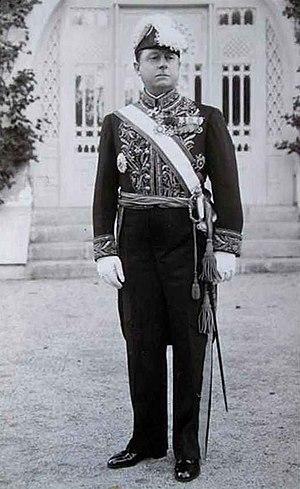
Marcel Peyrouton, résident général de France en Tunisie
Marcel Peyrouton, de son nom complet Bernard Marcel Peyrouton, né le 2 juillet 1887 à Paris et mort le 6 novembre 1983 à Saint-Cloud, est un homme politique français.
Le gouverneur d'Algérie est une fonction qui exista en Algérie française, sous différents noms — gouverneur général, commissaire extraordinaire, résident général puis délégué général — peu de temps après la conquête du territoire en 1830 jusqu'à l'indépendance en 1962
Le résident général de France en Tunisie est le représentant officiel du gouvernement français à Tunis durant le protectorat français de Tunisie.